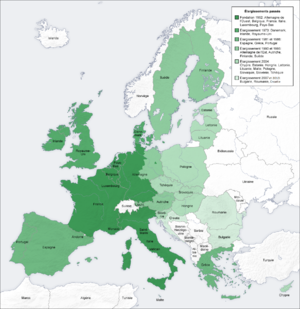
L'histoire de l'Union européenne remonte à la période d'après-guerre et à la volonté des dirigeants politiques de l'époque de créer un espace de paix et de stabilité. L'idée d'une unification politique des pays du continent européen, en germe depuis le XVIIIᵉ siècle et les courants de pensée des Lumières et du Printemps des peuples, apparaît plus que jamais indispensable dans une Europe dévastée par des années d'affrontement entre les totalitaristes et le Monde libre. De cette volonté, émerge le rêve des grands dirigeants de fonder les États-unis d'Europe. Le processus d'unification économique et politique s'est concrétisé par les élargissements successifs de la Communauté européenne puis de l'Union européenne et par l'approfondissement continu de son rôle dans les États membres et à l'international.